Robert White (West Virginia state senator)

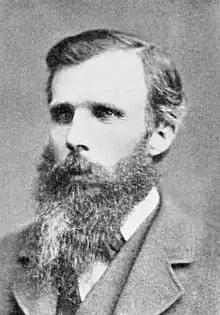
From 1903 until 1912, White was associated with his father Christian Streit White "(pictured)" in a law practice in Romney, West Virginia.

Following his graduation in 1899 from West Virginia University, White returned to Romney and established a law practice. In 1903, he became associated with his father Christian Streit White in a law practice, following the conclusion of his father's term as the Hampshire County Clerk of Court. White continued to practice law with his father until 1912, when he was elected to his first term as prosecuting attorney for Hampshire County.